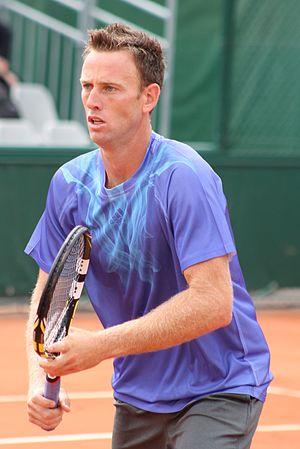
Michael Venus, né le 16 octobre 1987 à Auckland, est un joueur de tennis néo-zélandais et américain, professionnel depuis 2009. Il a joué sous les couleurs américaines entre décembre 2004 et juin 2010, avant de retrouver la nationalité néo-zélandaise, intégrant ainsi l'équipe de Nouvelle-Zélande de Coupe Davis.